Volkswagen Golf Mk2

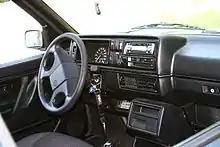
Interior of the Mark 2

There was also a version called Golf Country (7,735 cars built), co-manufactured by Steyr-Daimler-Puch in Austria, designed for medium off-road driving. It had more suspension travel, Syncro four-wheel drive, improved ground clearance of , bullbars at front and rear (generally over a single headlight grille), a skid plate for protecting the engine area, sub-frame to protect the rear Syncro differential and propshaft and a spare wheel mounted externally on a swing-away triangular frame on the back.